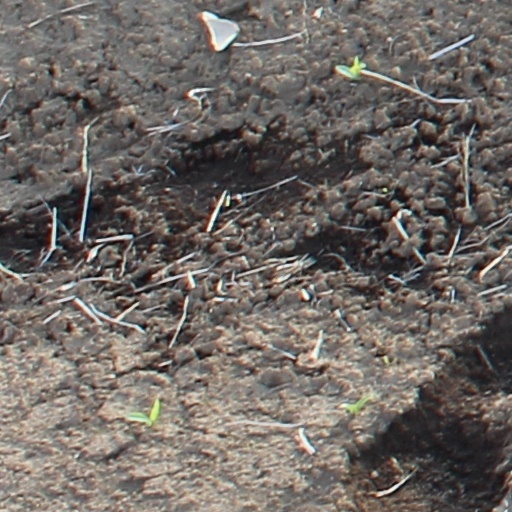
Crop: wheat